Portuguese real

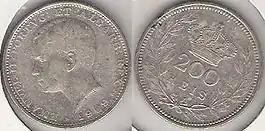
200 "réis", King Manuel II of Portugal, 1909.

The first "real" was introduced by King Fernando I around 1380. It was a silver coin and had a value of 120 "dinheiros" (10 "soldos" or "libra"). In the reign of King João I (1385–1433), the "real branco" of "libras" (initially real cruzado ) and the "real preto" of 7 "soldos" ( of a "real branco") were issued. By the beginning of the reign of King Duarte I in 1433, the "real branco" (equivalent to 840 "dinheiros") had become the unit of account in Portugal. From the reign of King Manuel I (1495–1521), the name was simplified to "real", coinciding with the switch to minting "real" coins from copper.